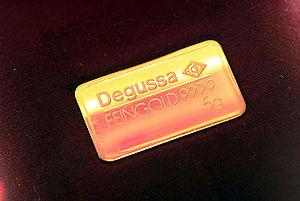
Evonik Degussa GmbH est un groupe chimique basé à Essen, devenu filiale du groupe Evonik Industries AG, actif dans la même branche : la chimie spéciale. Degussa est lui-même issu de la fusion des sociétés Degussa-Hüls AG et SKW Trostberg AG. L'activité prioritaire du groupe est le rachat des anciennes usines et filiales de la société-mère.